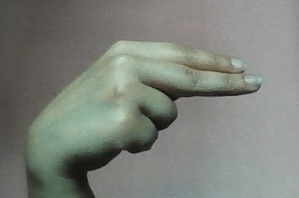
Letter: ain